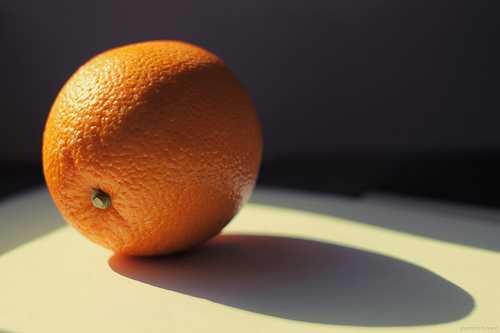
Label: Orange